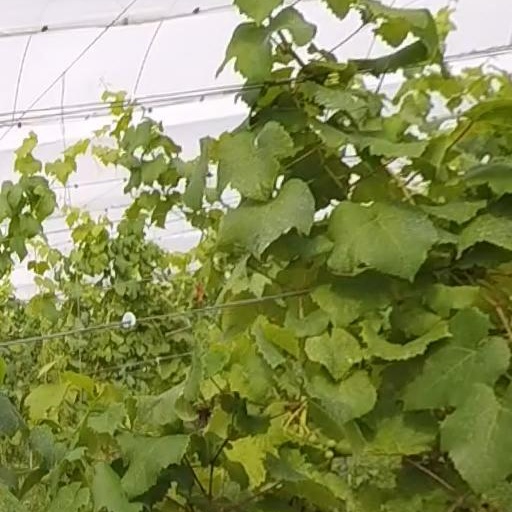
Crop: grape